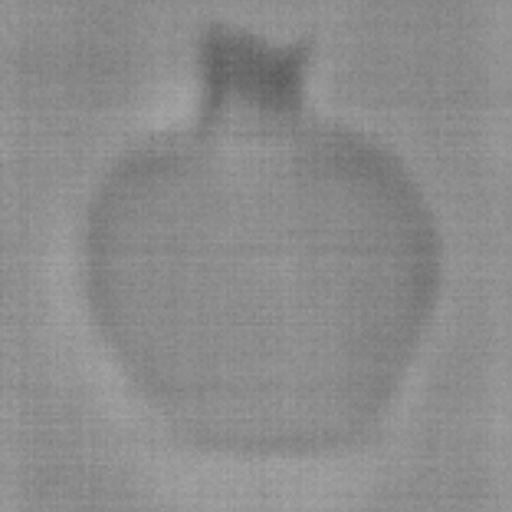
Label: No Defect